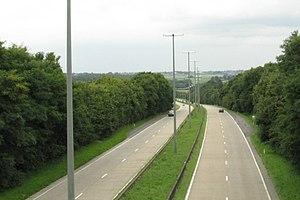
La route nationale 63 est une route nationale de Belgique qui relie Liège à Marche-en-Famenne. Celle-ci est prolongée à Marche-en-Famenne par la route nationale 86 en direction de Rochefort. Elle fait partie de l'itinéraire de la route européenne 46 reliant Cherbourg à Liège et de la Route Charlemagne.